Winfield Scott Schley

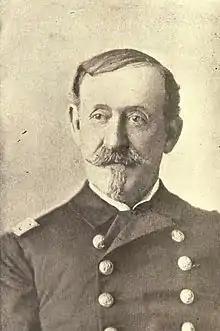
Rear Admiral Winfield Scott Schley during the Spanish–American War

Schley was commissioned commodore on 6 February 1898, and on 24 March, although lowest on the list of commodores, he was put in command of the Flying Squadron, with the armored cruiser as his flagship, for service in the Spanish–American War.